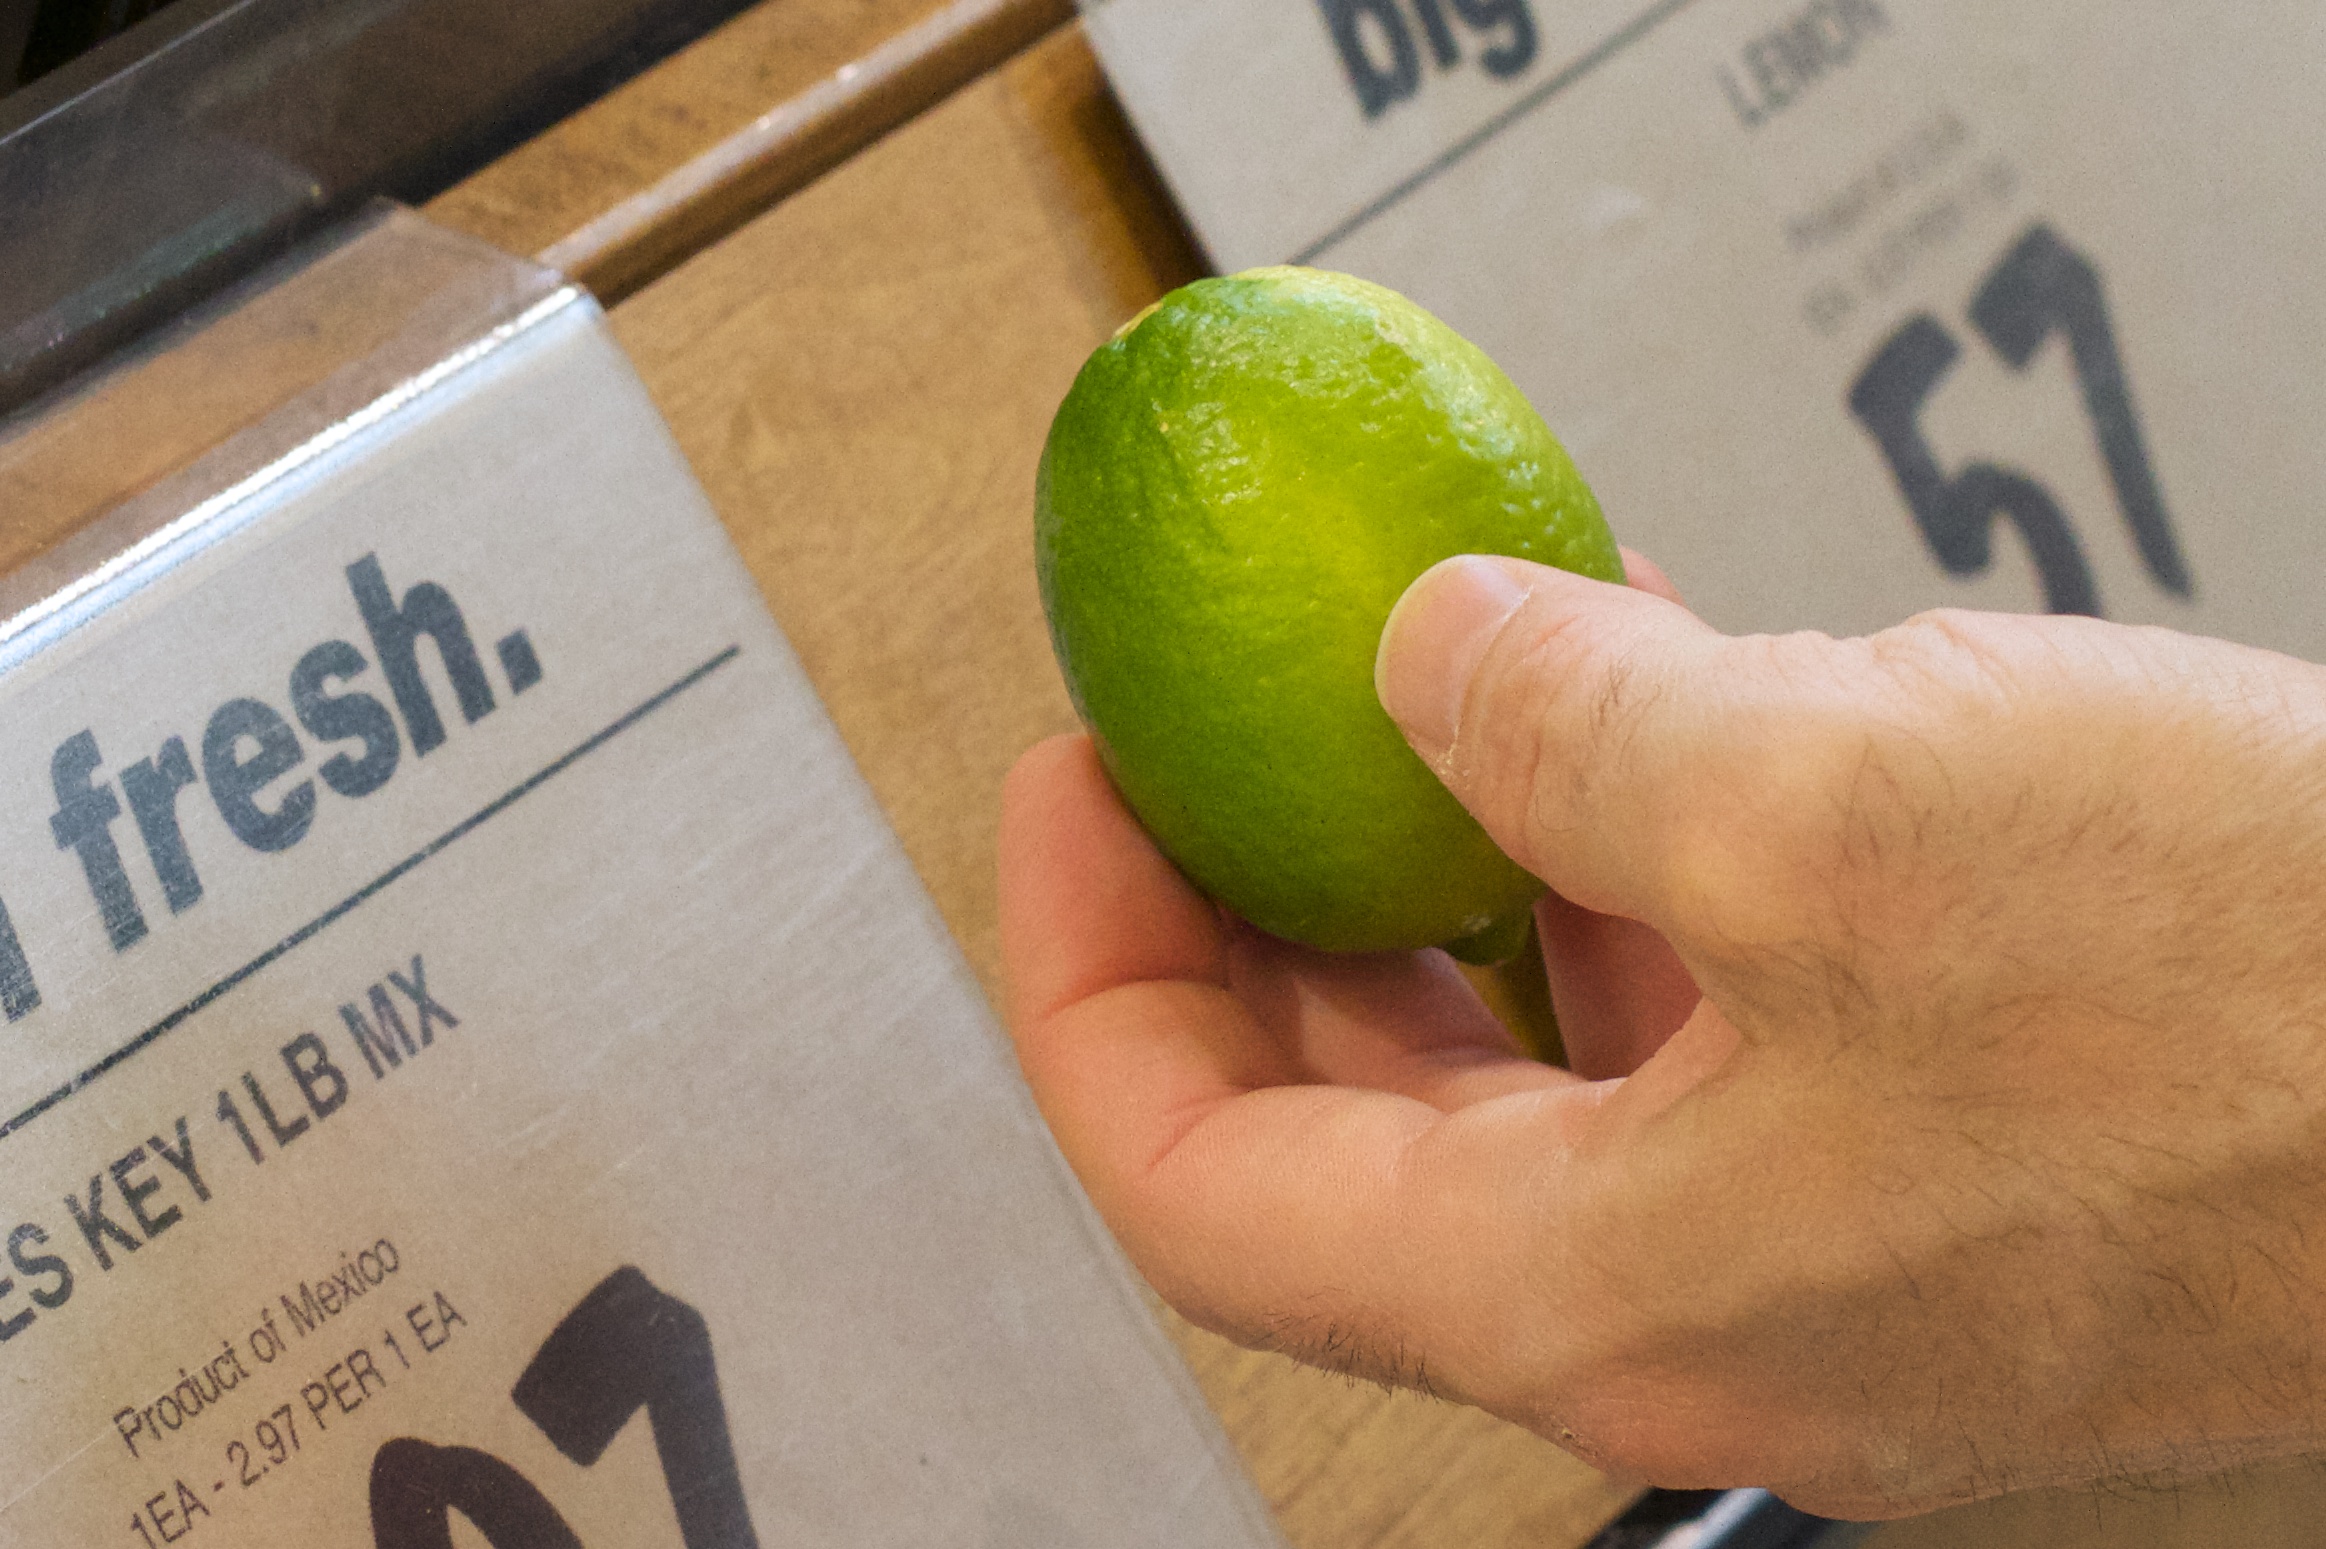
hand, plant, fruit, food, produce, drink, citrus, flowering plant, land plant